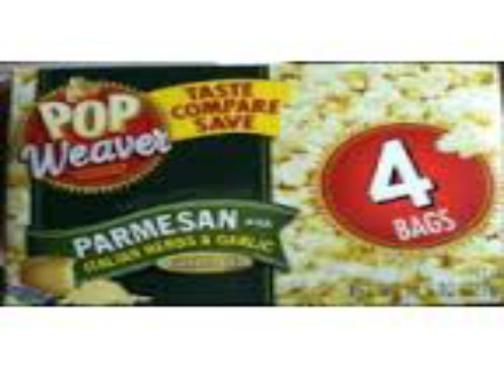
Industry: Food